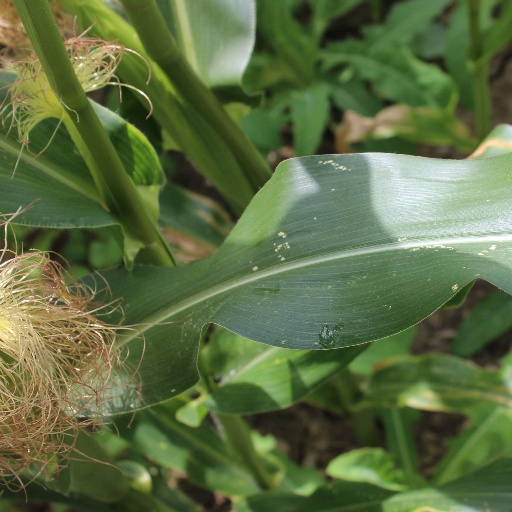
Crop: maize; corn